The Secret Millionaire

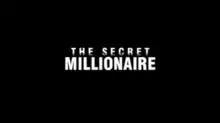
Title card from series 10 (UK)

The Secret Millionaire is a reality television show which originated in the UK, in which millionaires go incognito into impoverished communities and agree to give away tens of thousands of pounds (or tens of thousands of dollars in the American and Australian versions). Members of the community are told the cameras are present to film a documentary. The British version is produced by production company RDF Media. It first aired in 2006 on Channel 4, with further series in subsequent years.